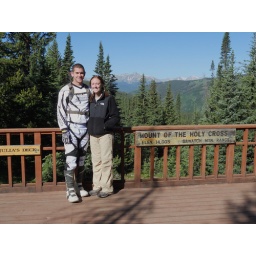
mount of the holy cross overlook on shrine pass road near vail